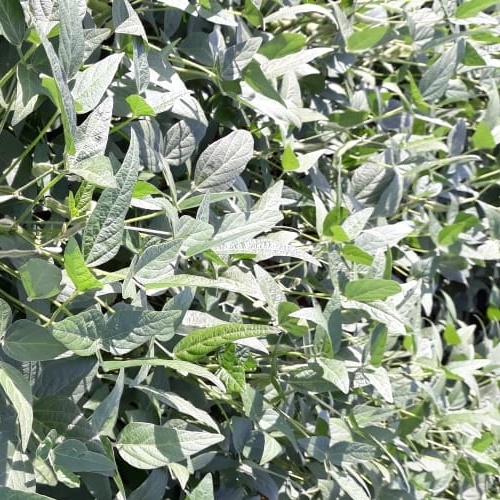
Label: Healthy